Santa Caterina, Casale Monferrato

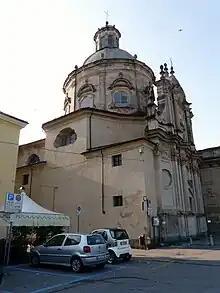
Side view of façade with dome

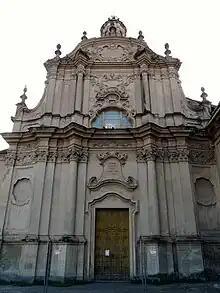
Facade from the front

This church was erected for Dominican nuns and consecrated in 1726. The architect was Giacomo Zanetti using designs by Giovanni Battista Scapitta. The highly decorated facade is close to the elliptical dome. The interiors were frescoed by Giovanni Carlo Aliberti who painted the "Saints" and "Allegories of the Virtues", while the dome was painted by lesser-known painters Benaschi and Vittore. The statue of the "Virgin of the Assumption" (1780) on the main altar was sculpted by Giovanni Battista Bernero.